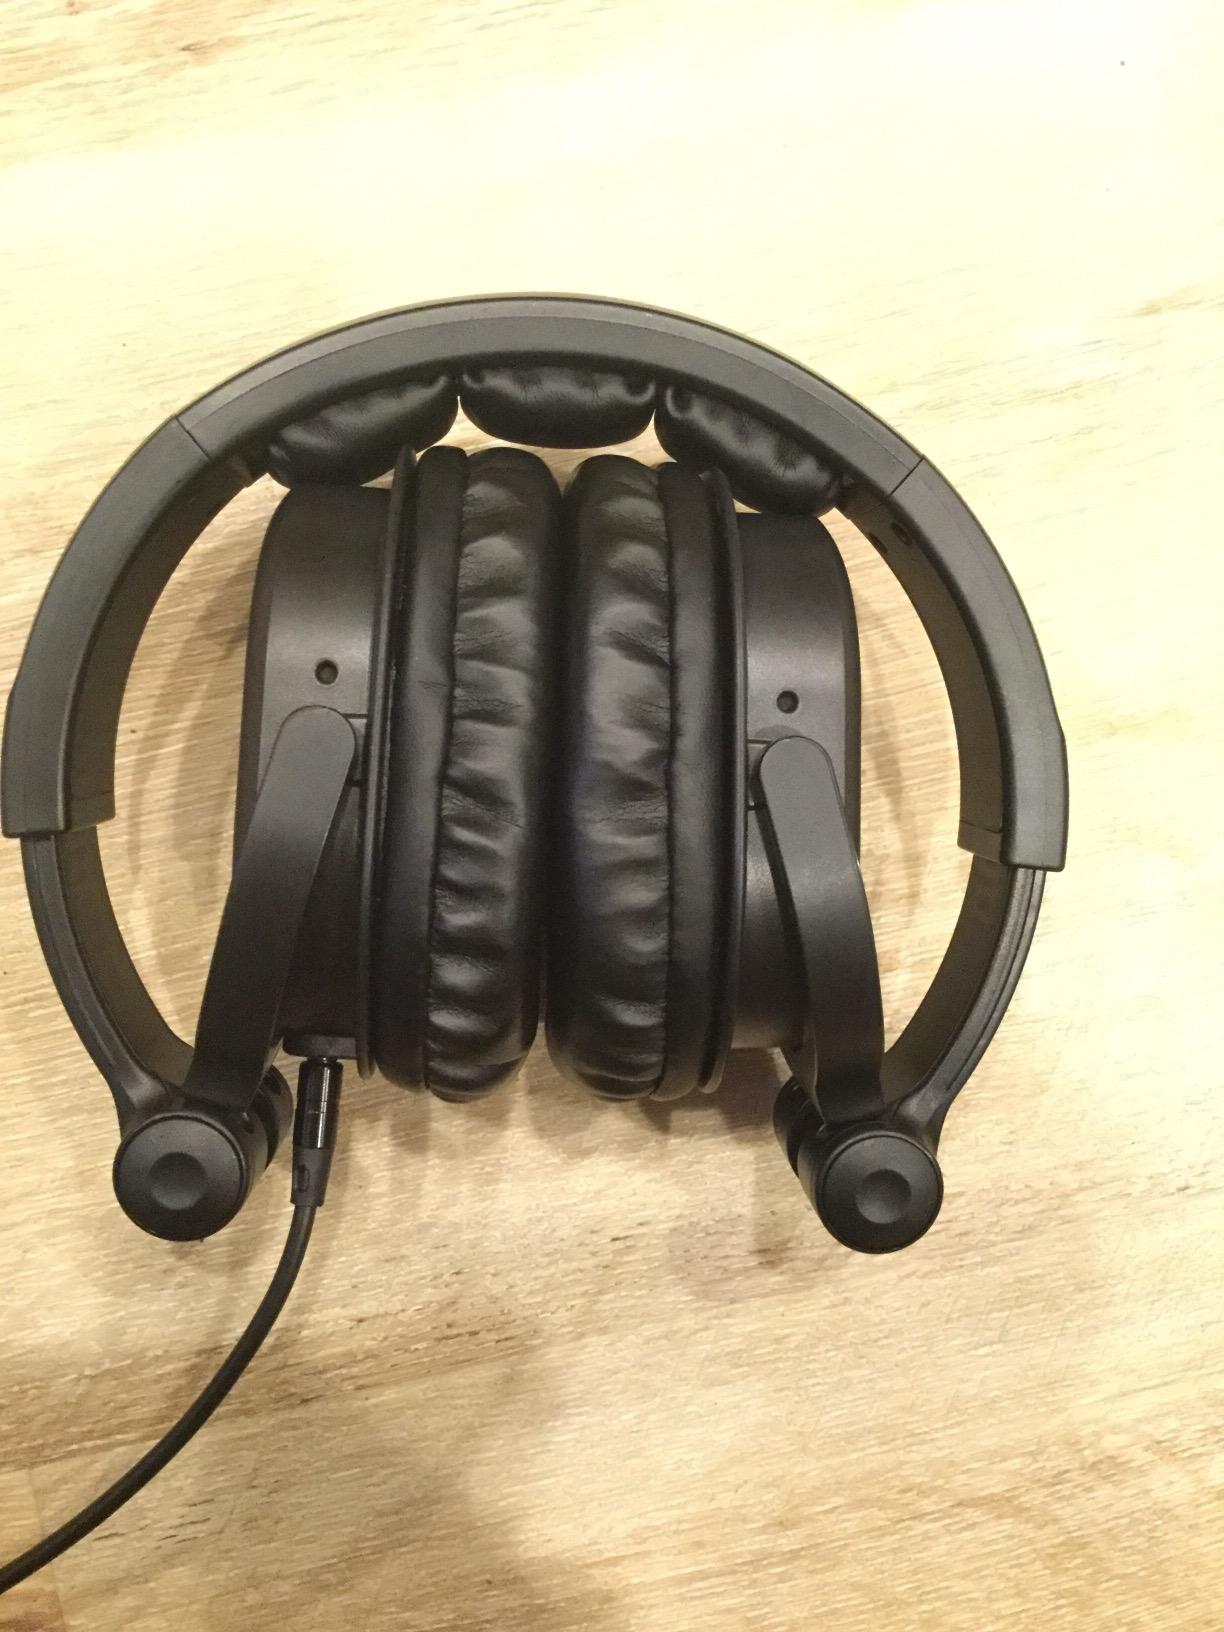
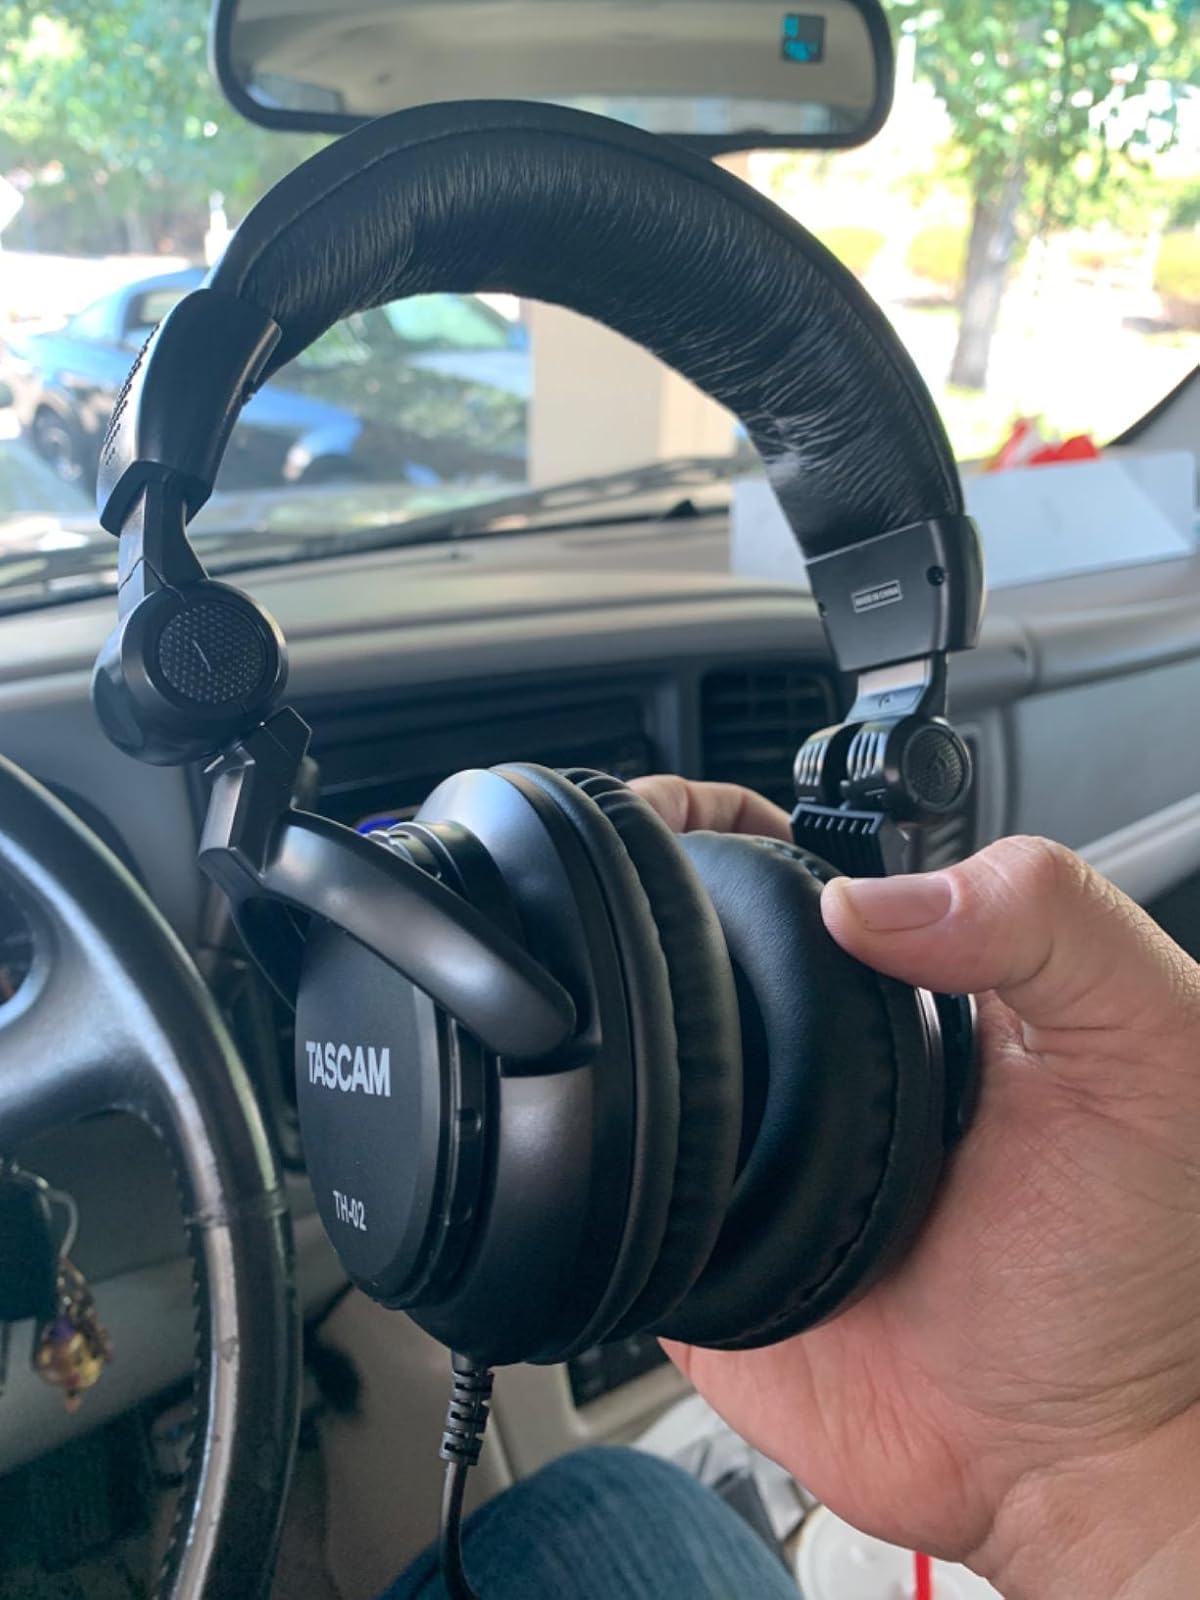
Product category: headphones
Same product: no